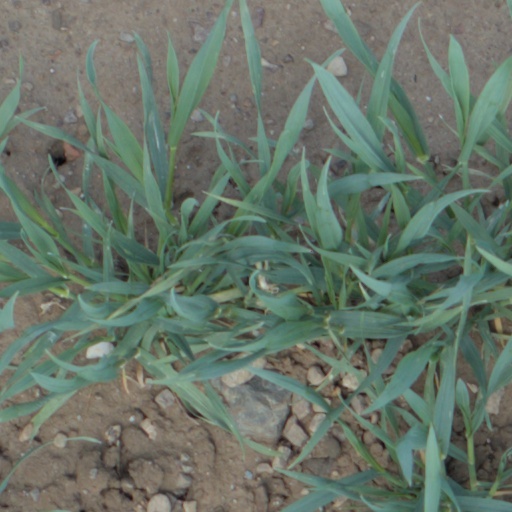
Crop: wheat